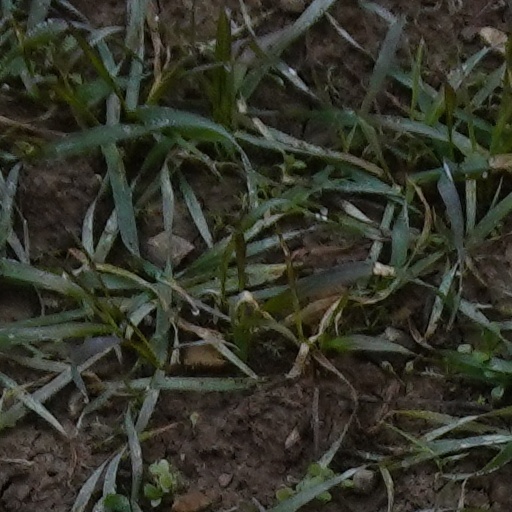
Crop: wheat